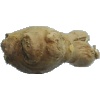
Label: Ginger Root 1